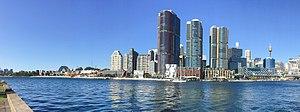
Barangaroo est un quartier australien en réhabilitation, situé à Sydney. Historiquement lié à la pêche, le site de Barangaroo est en cours de réhabilitation pour être occupé par des bureaux et des logements, l'ensemble du projet de réhabilitation devant être réalité pour 2023.